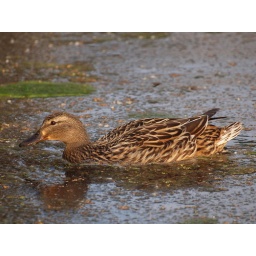
A duck swims in the rock garden pond at Olbrich.